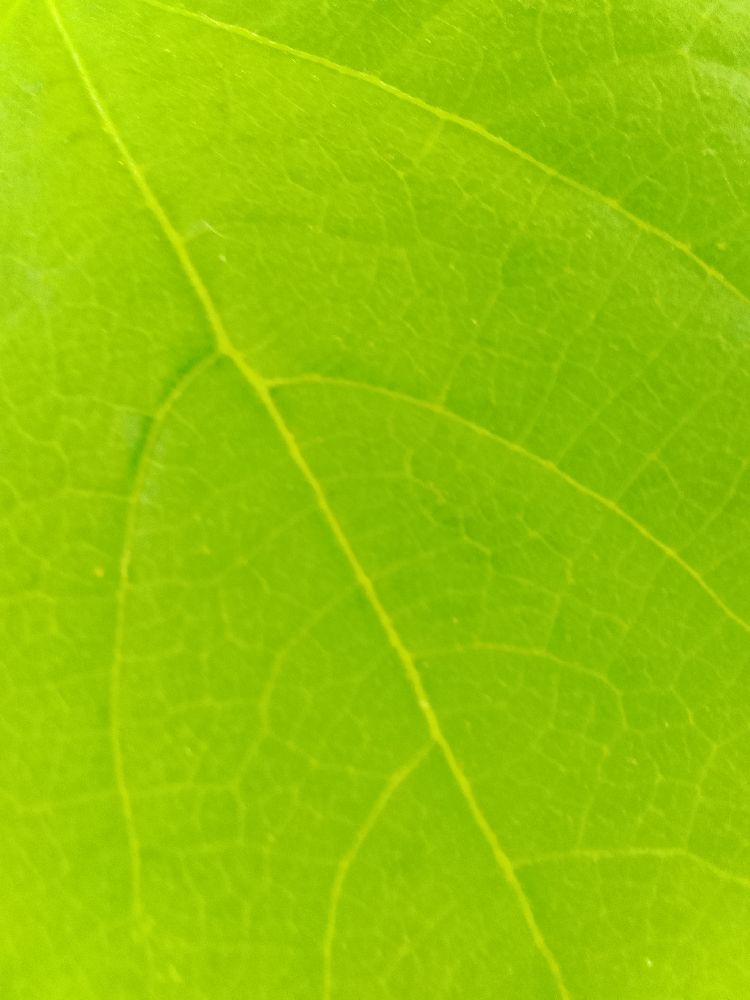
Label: healthy